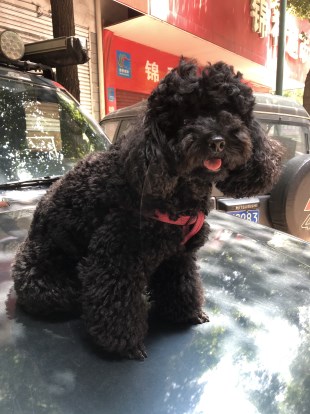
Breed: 7449-n000128-teddy